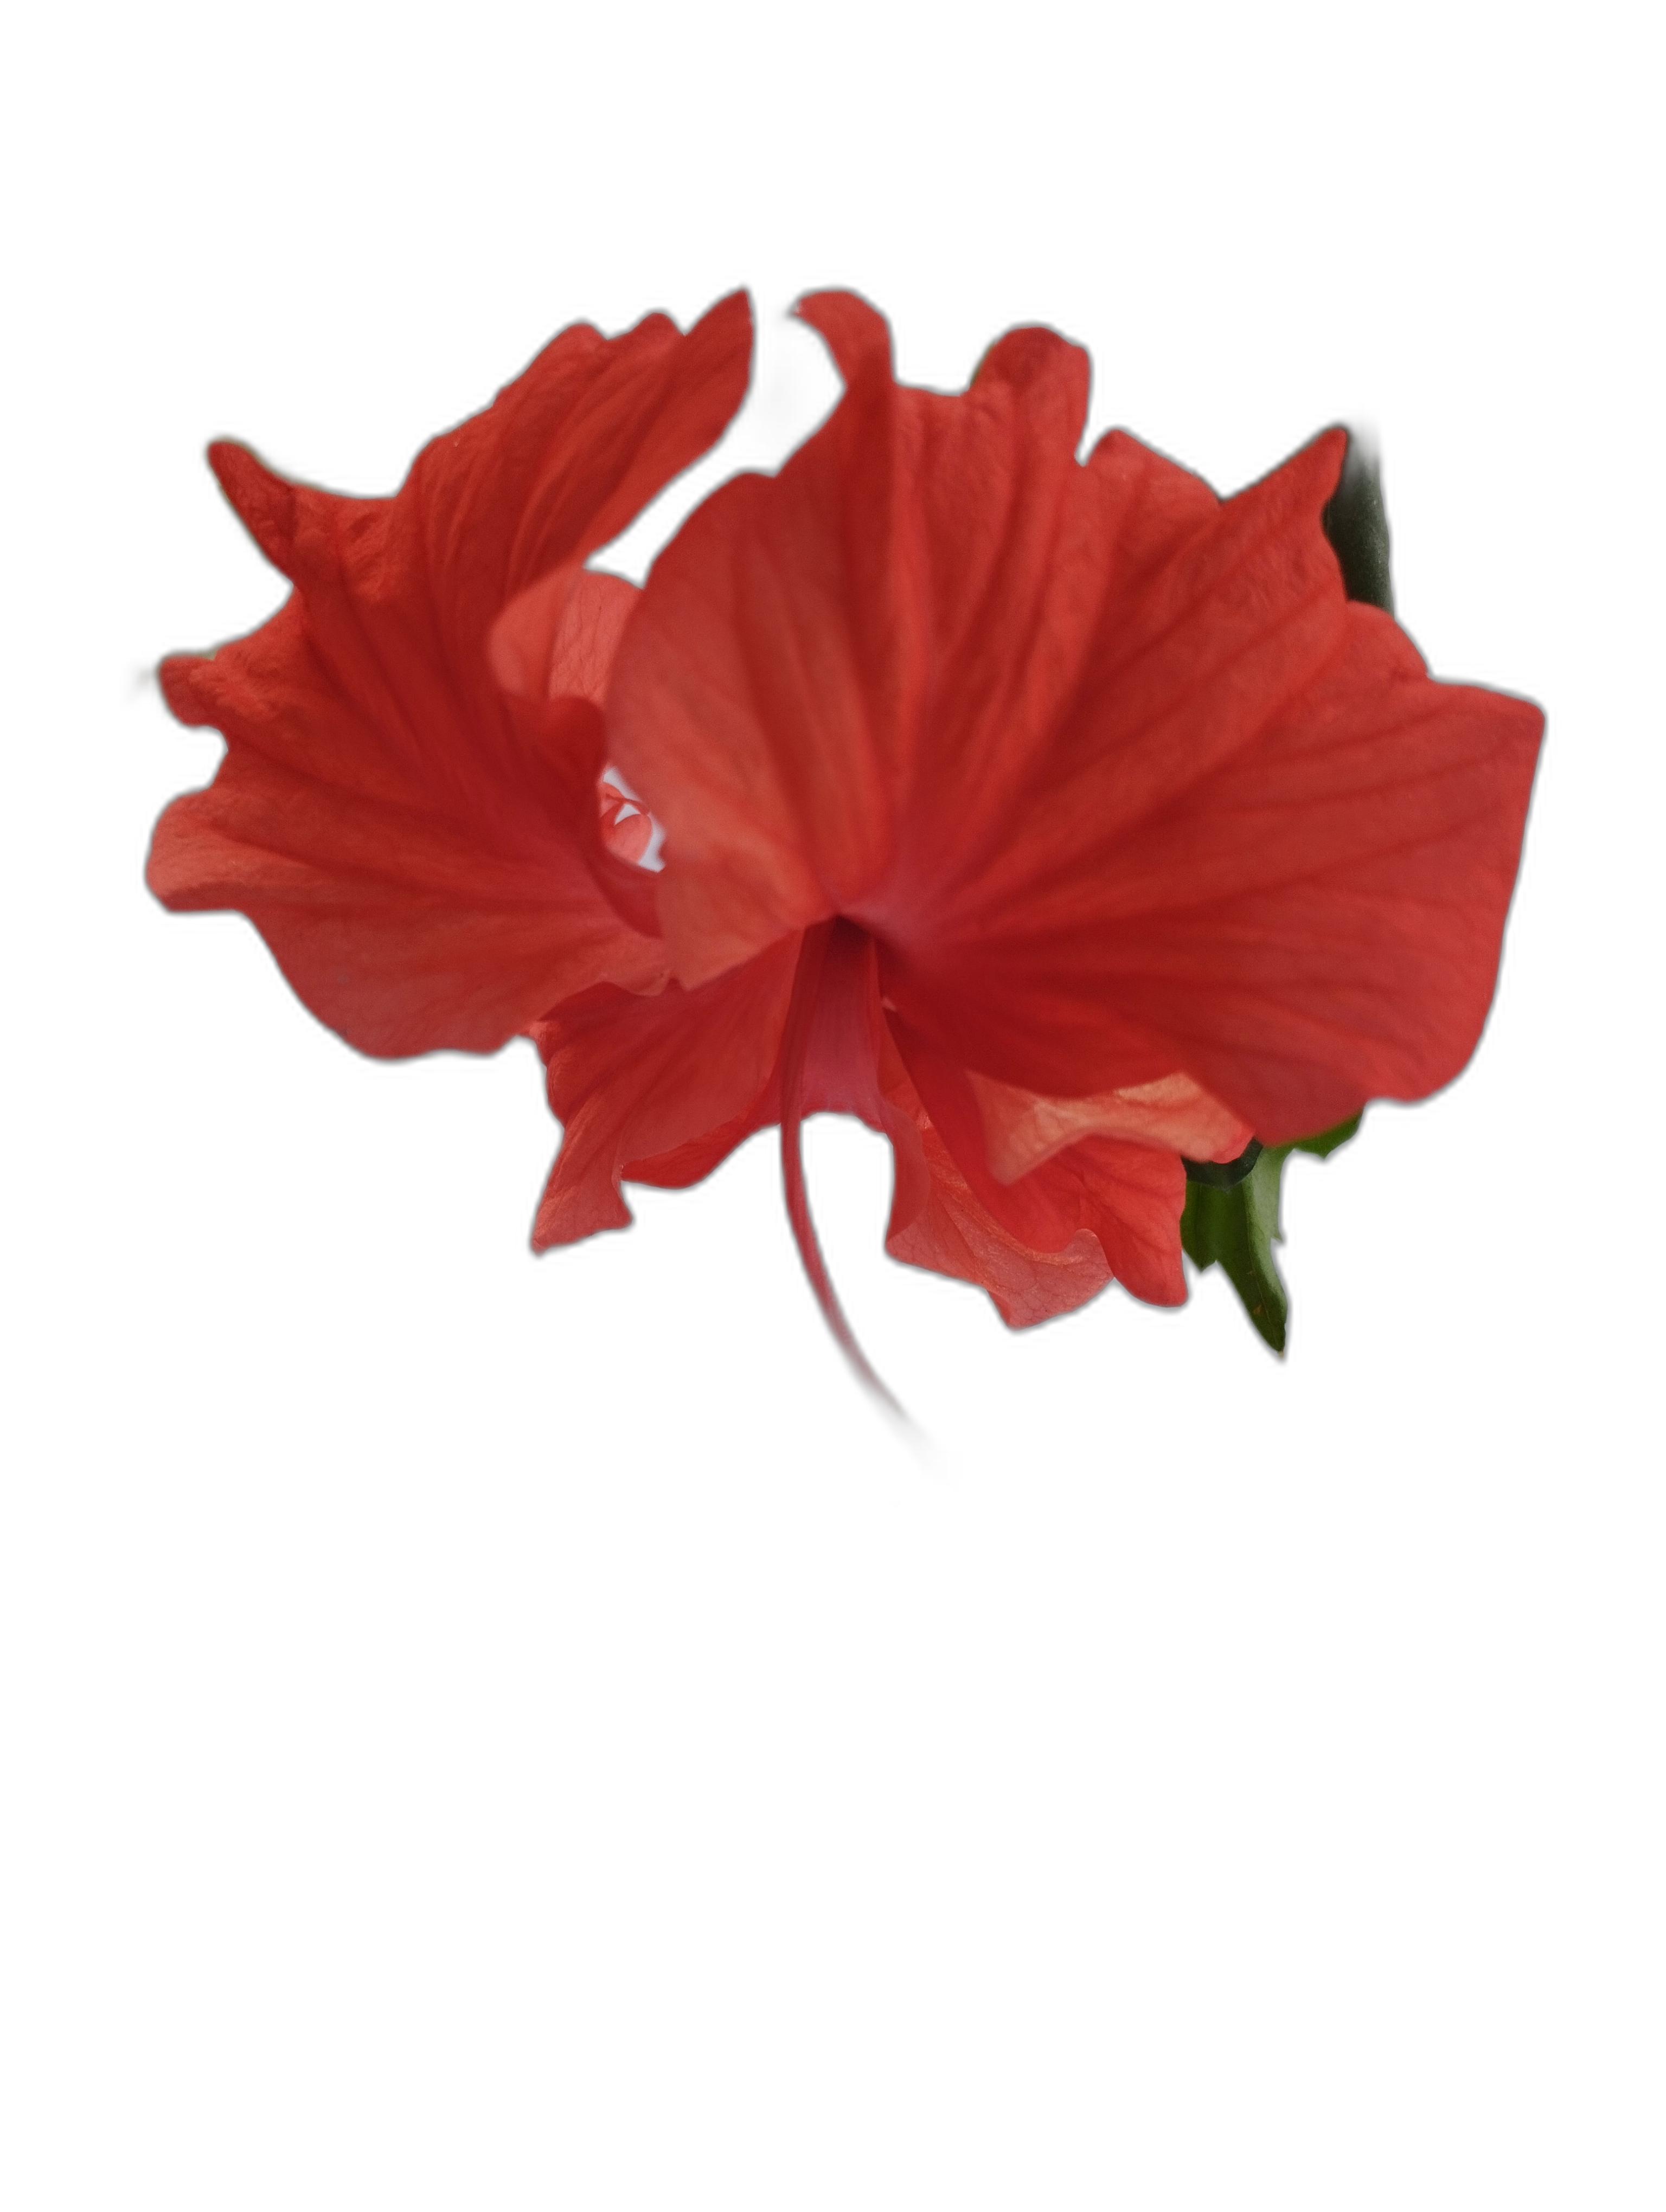
Label: Hibiscus